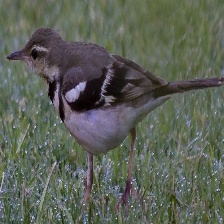
Species: FOREST WAGTAIL
Scientific name: DENDRONANTHUS INDICUS